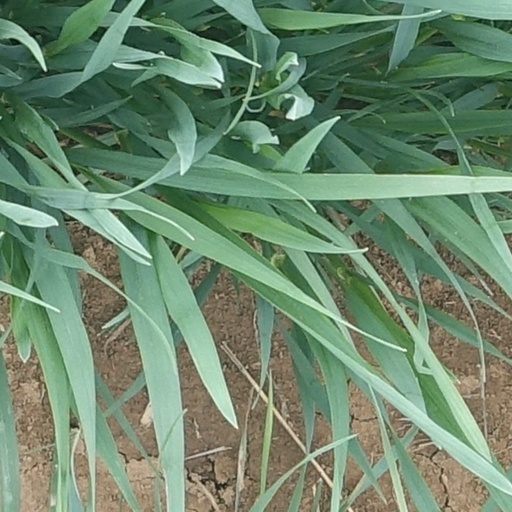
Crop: wheat